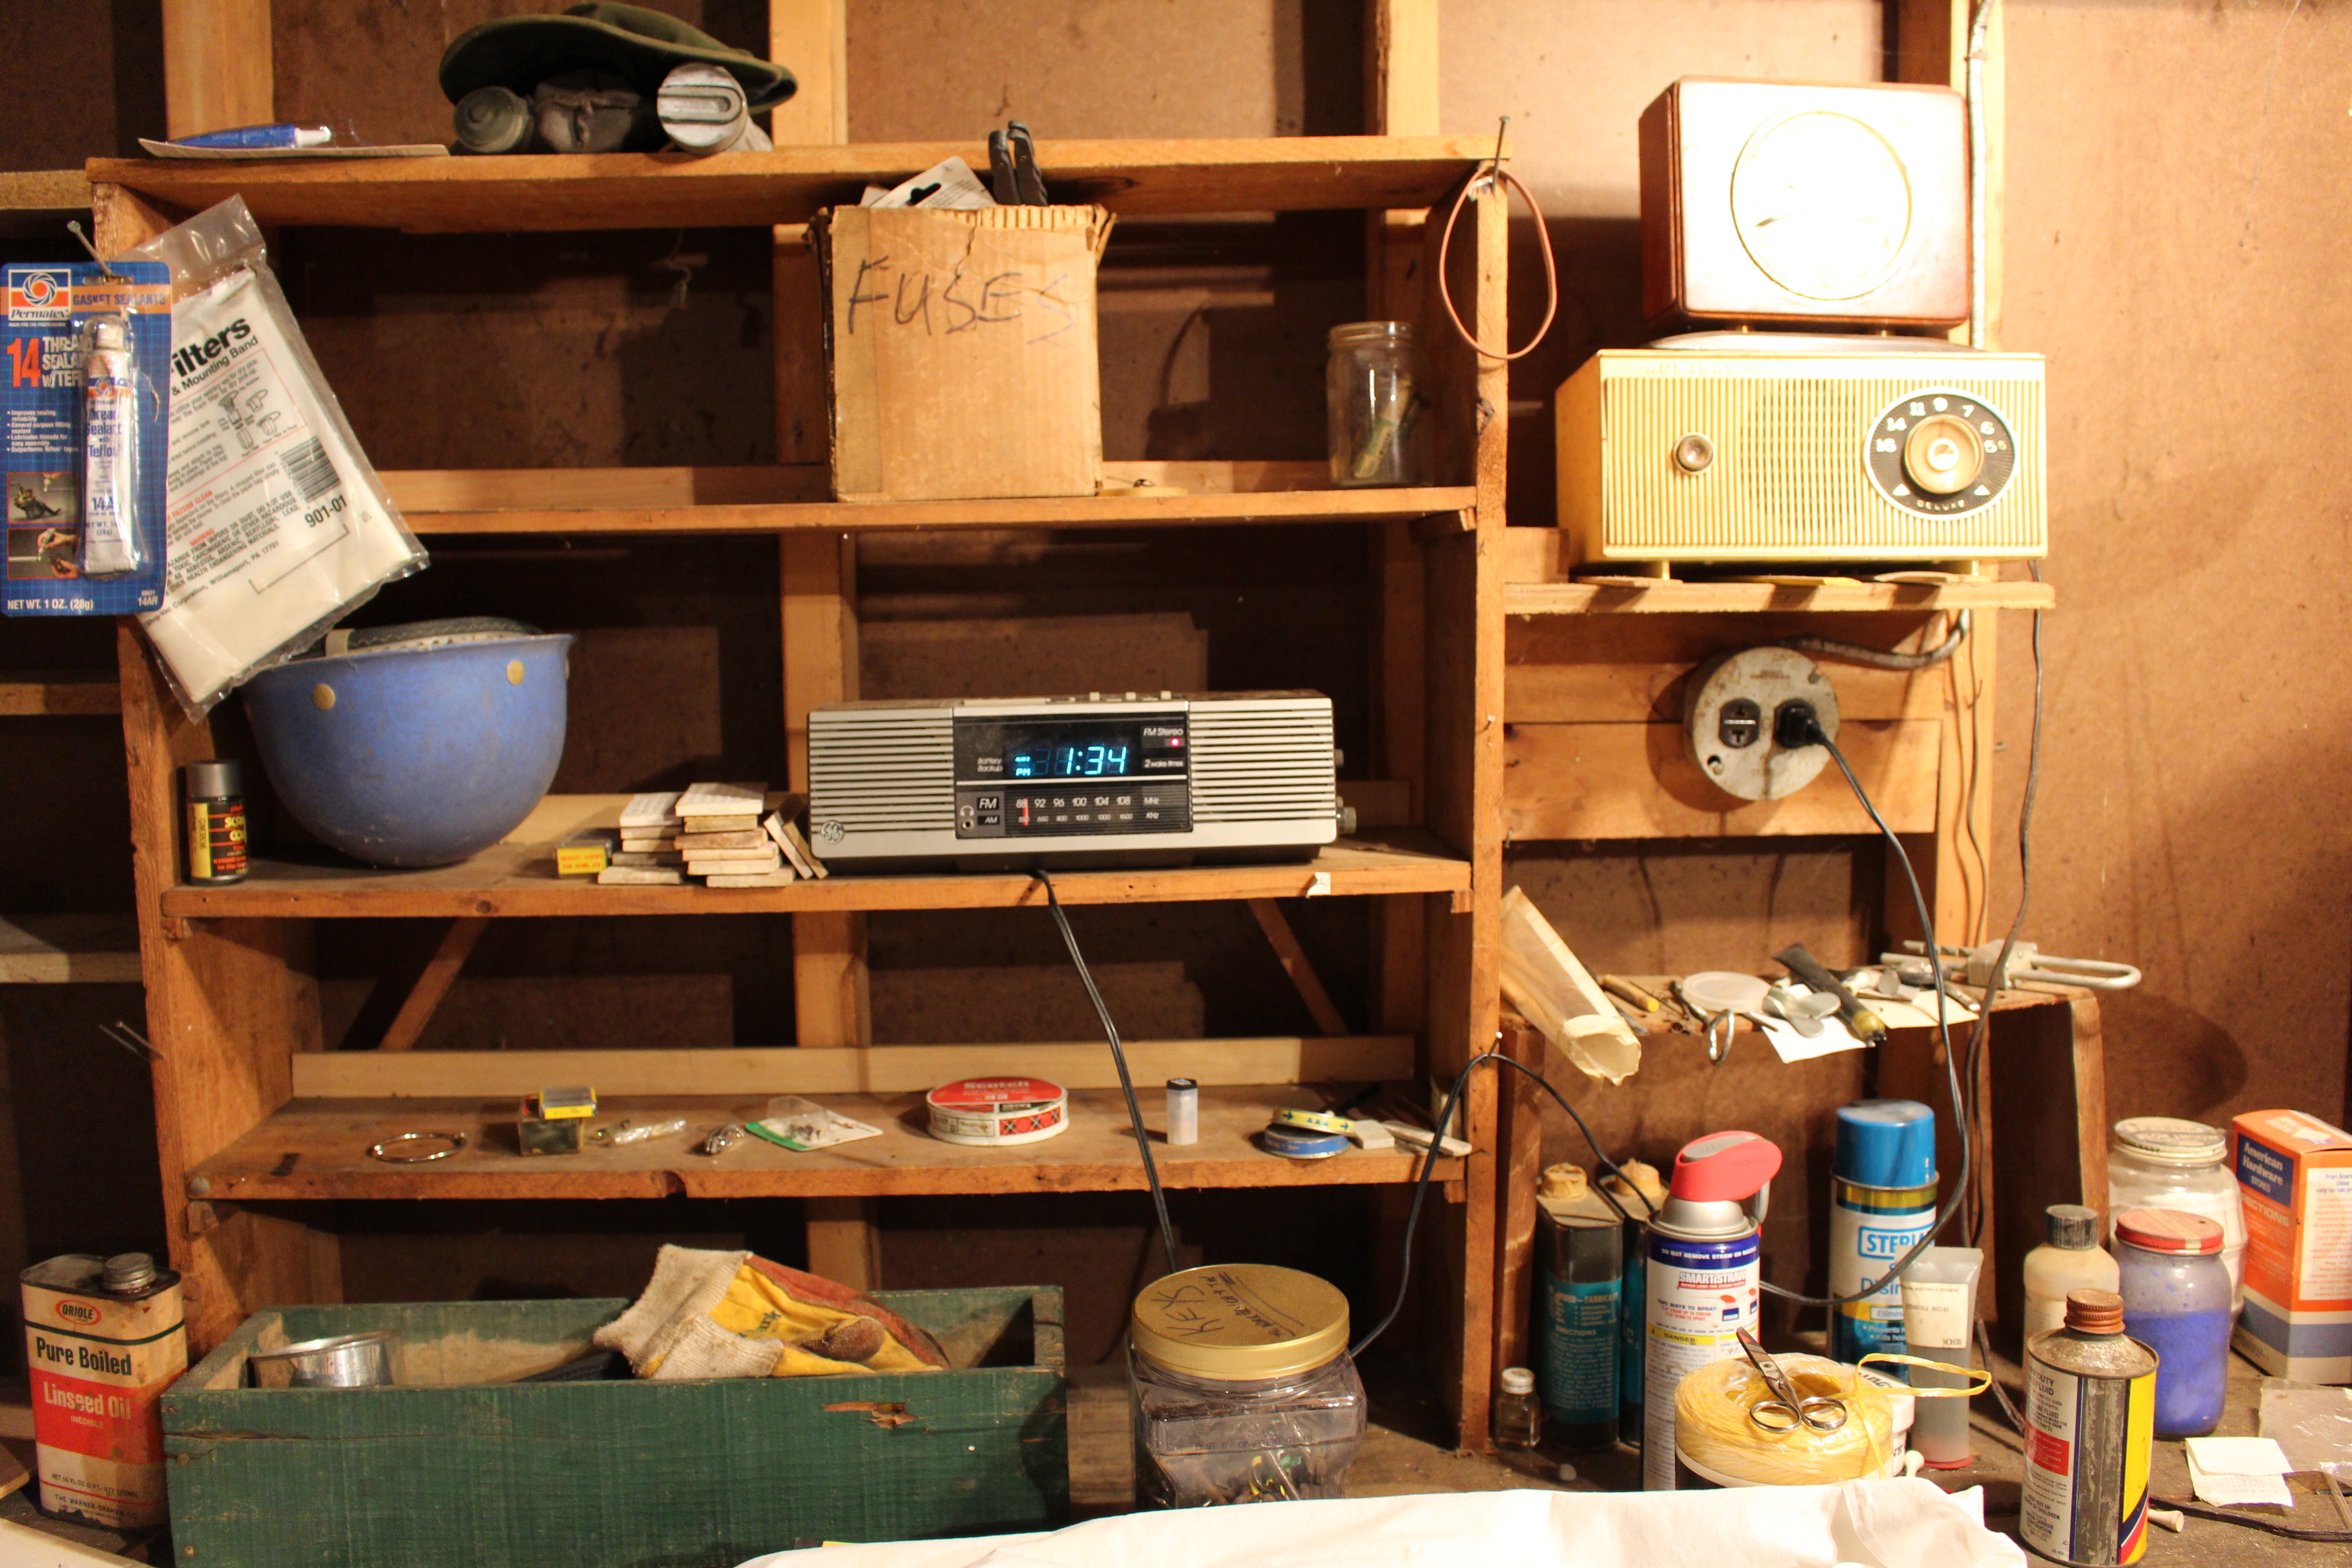
wood, home, shelf, furniture, room, art